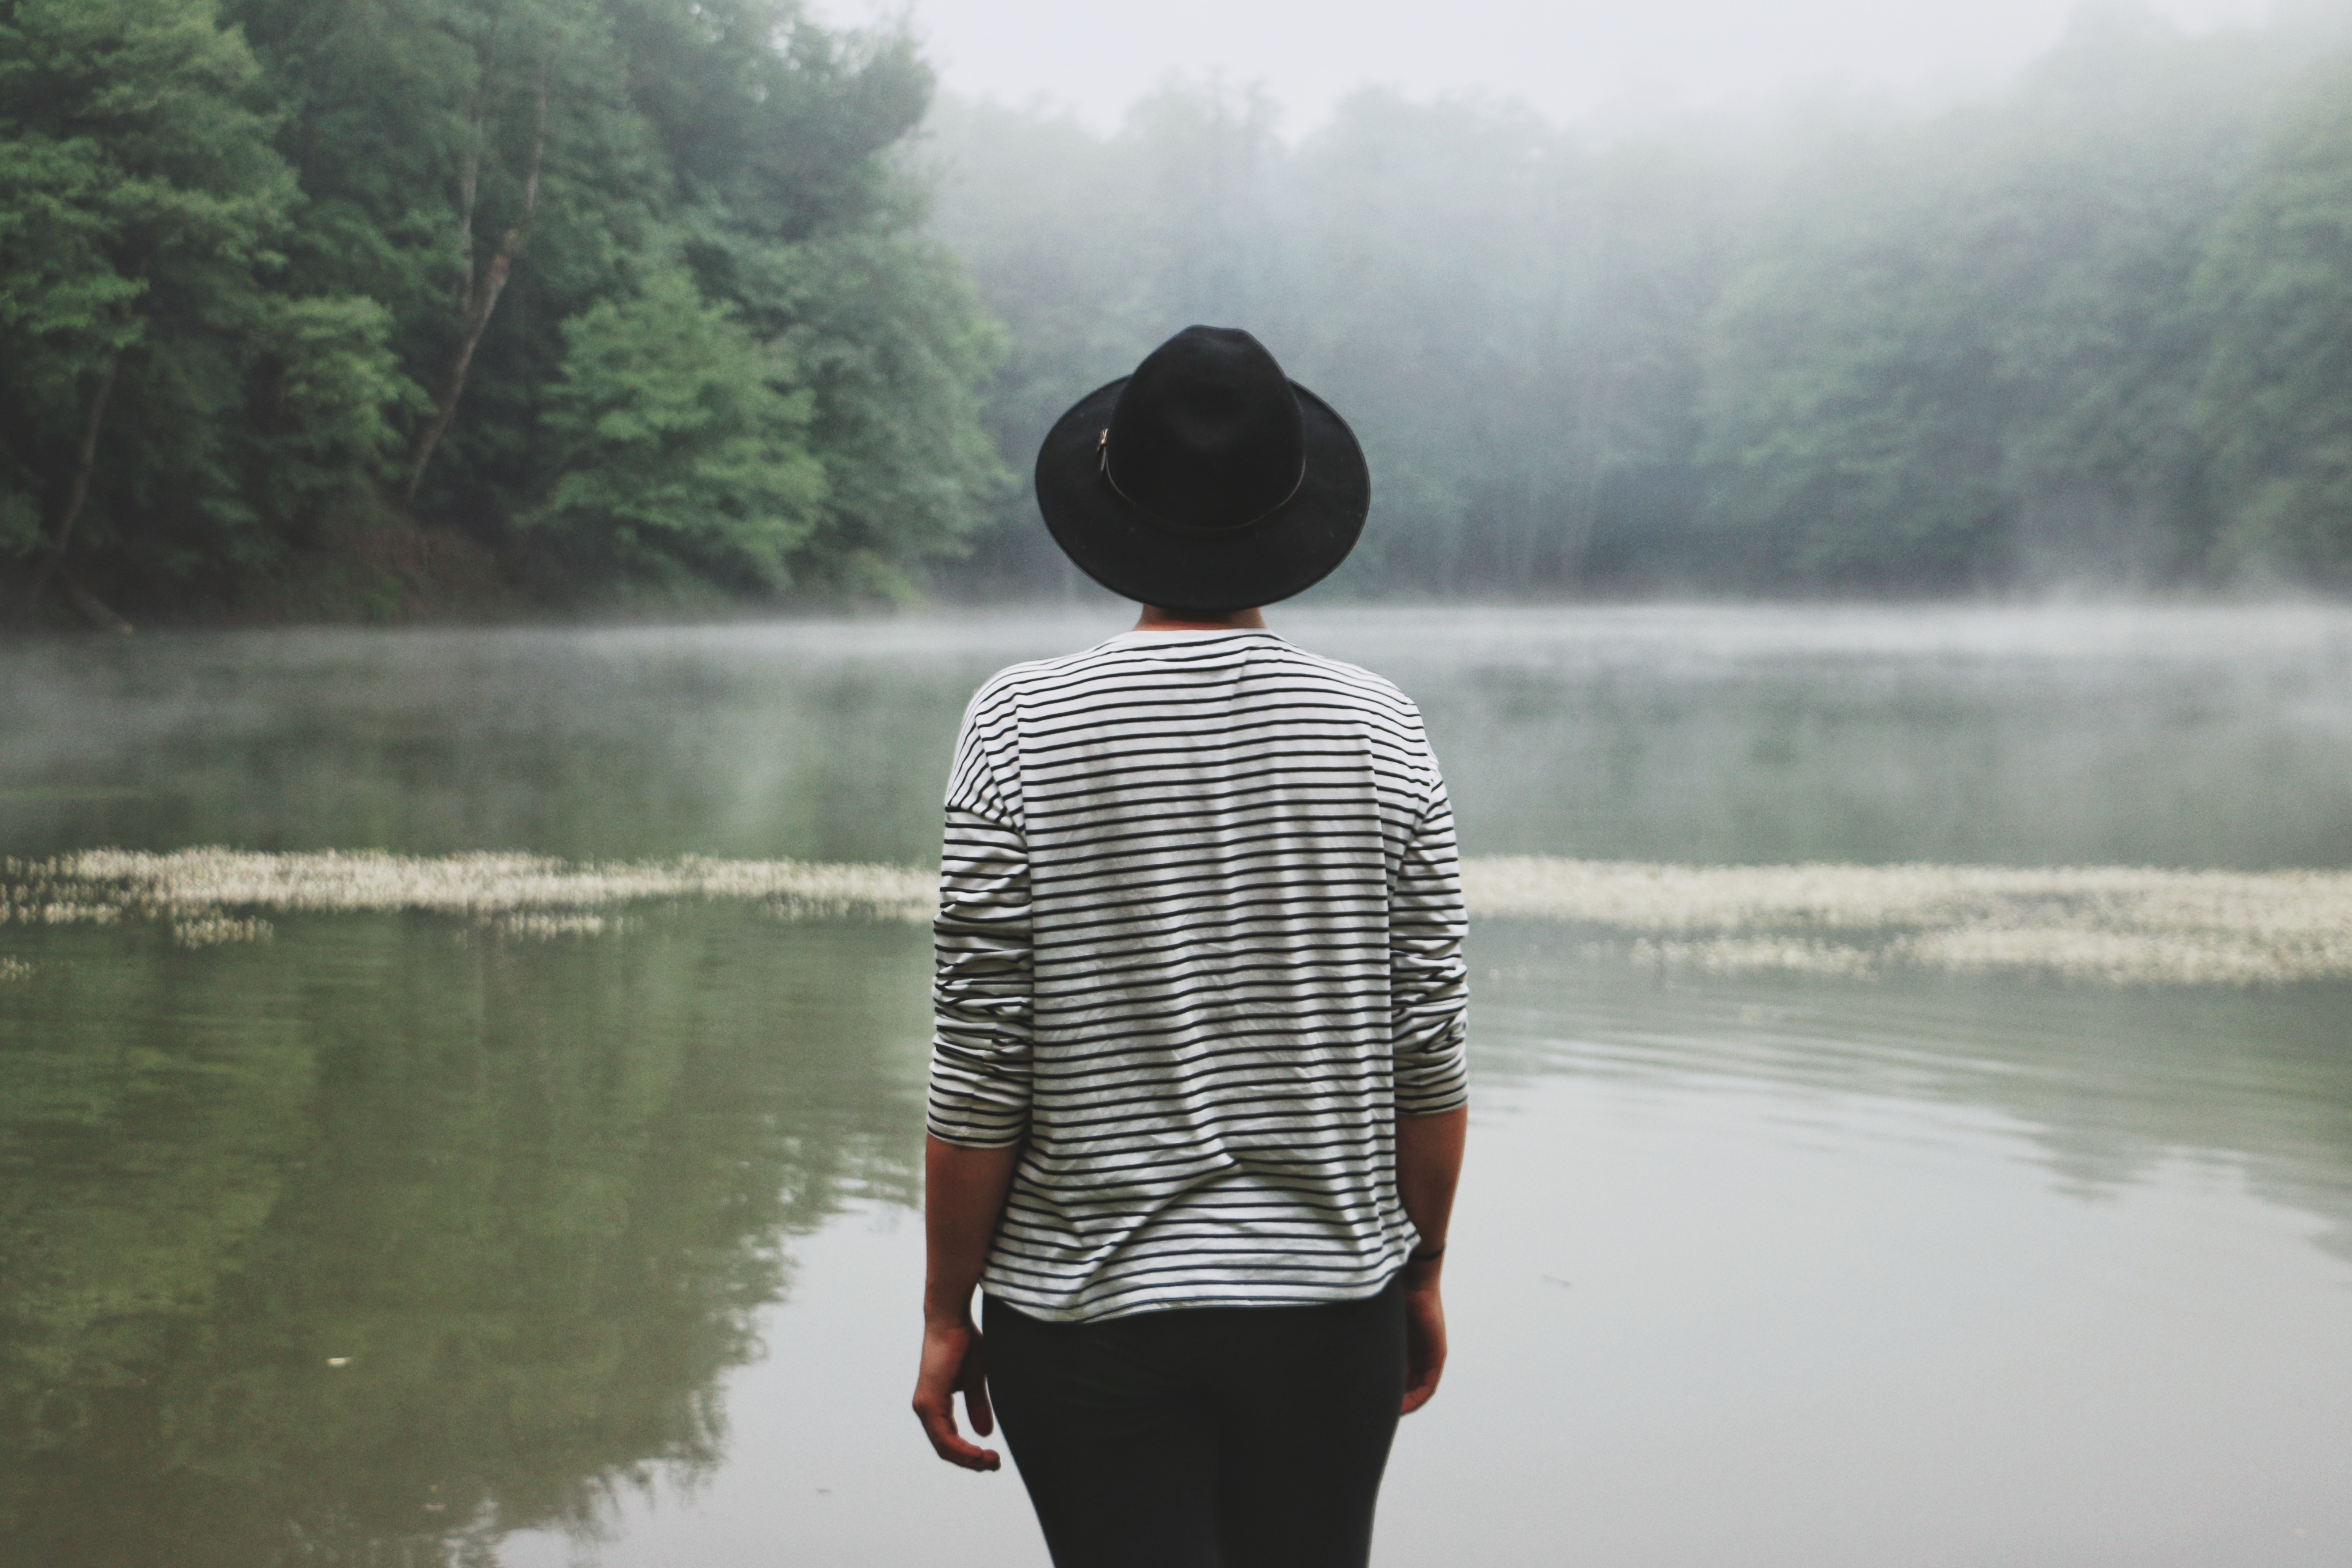
water, mist, morning, rain, lake, river, reflection, weather, atmospheric phenomenon